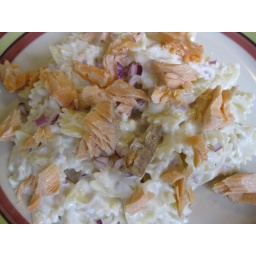
pasta cooked in vegetable stock with lemon juice, fromage frais, red onion, and salmon